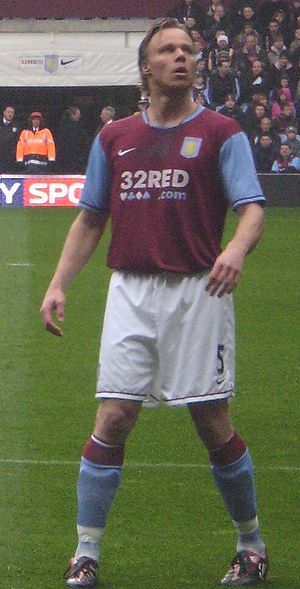
Martin Laursen
Martin Laursen er en tidligere professionel dansk fodboldspiller.